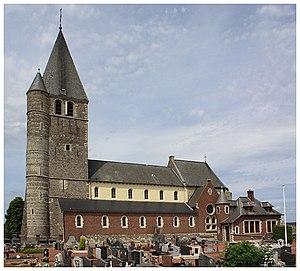
Le nom de famille Van Goetsenhoven comporte de nombreuses variantes. Il fait référence au village du même nom, appelé officiellement en néerlandais Goetsenhoven et connu en français sous le nom de Gossoncourt, situé près de Tirlemont, en Belgique, dans le Brabant flamand. L'église de Gossoncourt a été bâtie dans les premières années du XIIᵉ siècle, ce qui indique que l'origine du village remonte au moins au XIᵉ siècle. Il en reste aujourd'hui un célèbre donjon médiéval.